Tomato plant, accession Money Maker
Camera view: vertical (180 deg); turntable rotation: 210 degrees
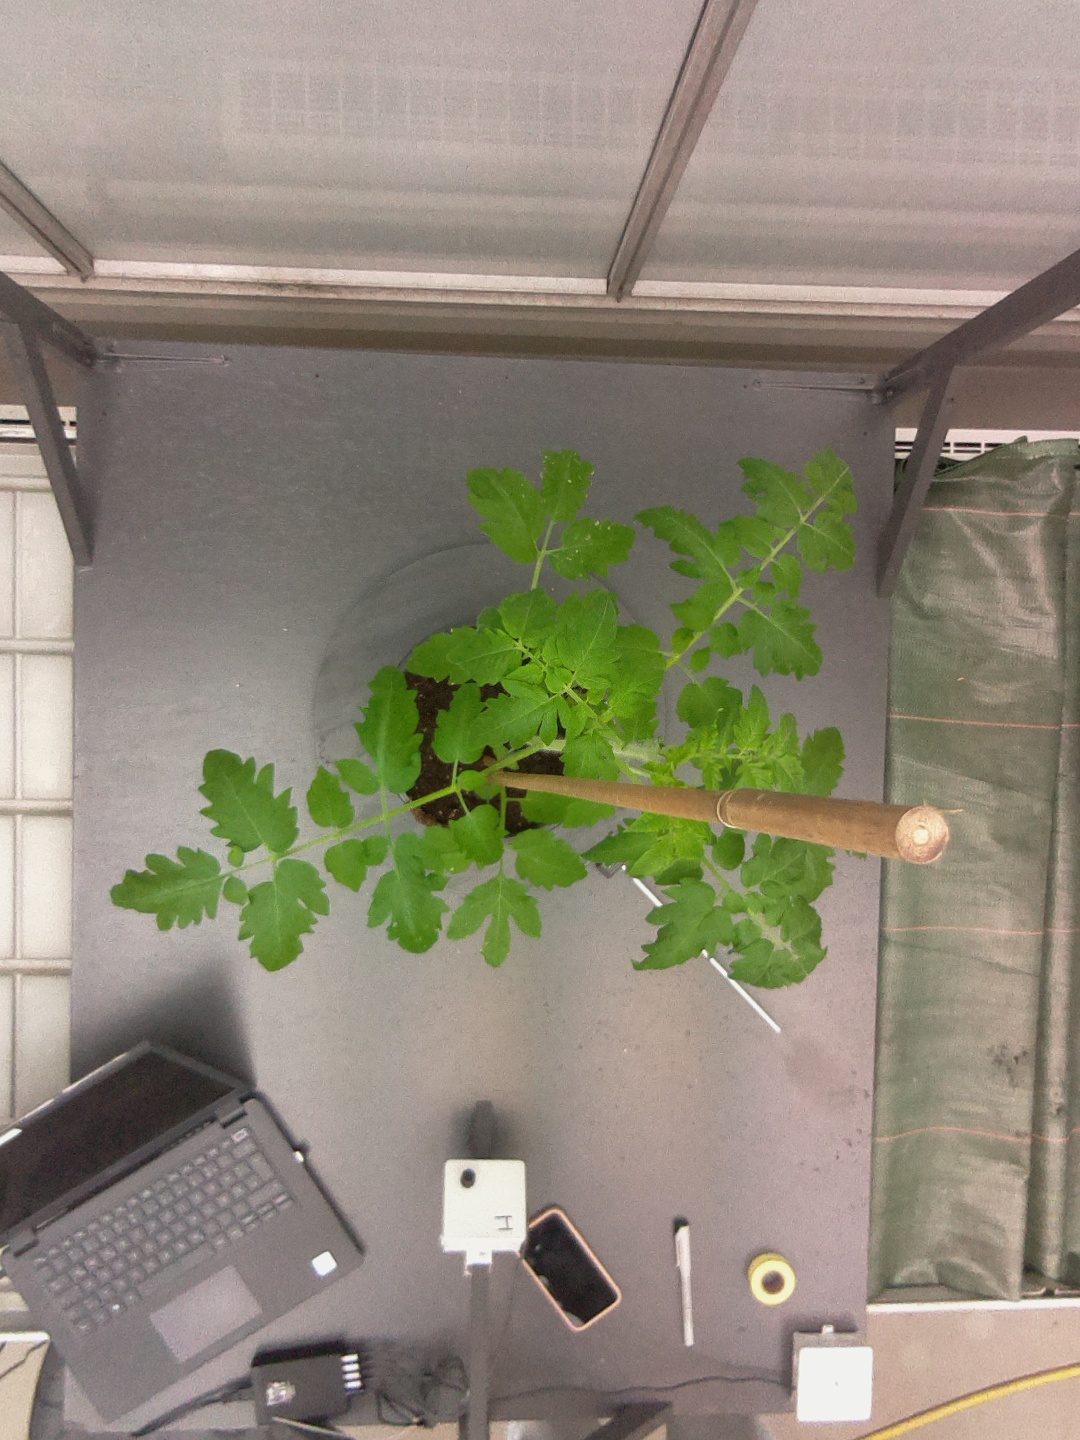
BBCH growth stage 14: 8 of true leaves visible